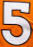
Number: 5